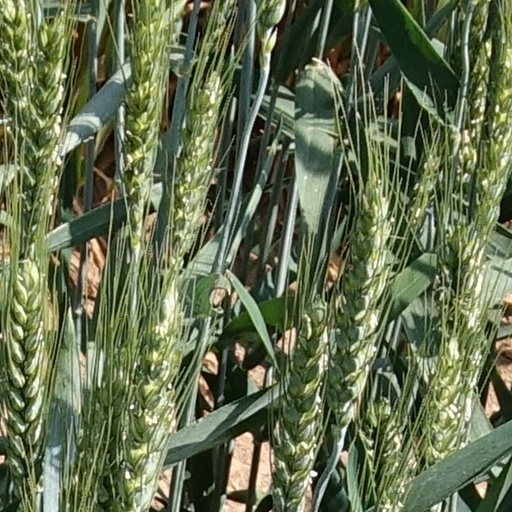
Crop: wheat